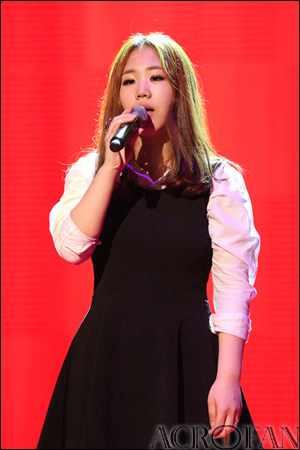
ยู ซอง-ฮึน

| name = ยู ซอง-อึน
| image = Yoo Sung-Eun from acrofan.jpg
| caption = ยู ซอง-อึน เมื่อเดือนเมษายน พ.ศ. 2555
| native_name = 유성은
| birth_name = ยู ซอง-อึน
| birth_place = เกาหลีใต้
| module = Infobox musical artist|embed=yes
| instrument = เสียงร้อง
| years_active = พ.ศ. 2555-ปัจจุบัน
ยู ซอง-อึน (ฮันกึล:유성은) เกิดเมื่อวันที่ 26 เมษายน พ.ศ. 2532 เป็นนักร้องชาวเกาหลีใต้ เธอเป็นรองชนะเลิศในรายการ The Voice of Korea (ซีซั่น 1)|The Voice of Korea เธอได้เปิดตัวอัลบั้มเดบิวต์ของเธอ "Be OK" เมื่อวันที่ 15 กรกฎาคม พ.ศ. 2556
== ชีวิตส่วนตัว ==
ยูแต่งงานกับLouie (rapper)|Louie จากวงGeeks (musical duo) เมื่อวันที่ 11 กรกฎาคม พ.ศ. 2564
== ผลงานเพลง ==
=== Extended plays ===
| class="wikitable plainrowheaders" style="text-align:center;"
! scope="col" rowspan="2" | Title
! scope="col" rowspan="2" | รายละเอียดอัลบั้ม
! scope="col" colspan="1" style="width:5em;" | ตำแหน่งกราฟสูงสุด
! scope="col" rowspan="2" | ฝ่ายขาย
|-
! เซอร์เคิลชาร์ต
|-
! scope="row" | "Be OK"
|
* เปิดตัว: 15 กรกฎาคม พ.ศ. 2556
* ค่ายเพลง: The Music Works, CJ E&M
* รูปแบบ: ซีดี, ดาวน์โหลดแบบดิจิทัล
| 55
| rowspan = "2"
|-
! scope="row" | "2nd Mini Album"
|
* เปิดตัว: 12 ตุลาคม พ.ศ. 2558
* ค่ายเพลง: The Music Works, CJ E&M
* รูปแบบ: ซีดี, ดาวน์โหลดแบบดิจิทัล
| 54
|-
|
=== Singles ===
| class="wikitable plainrowheaders" style="text-align:center;"
! scope="col" rowspan="2" | ชื่อ
! scope="col" rowspan="2" | ปี
! scope="col" colspan="1" style="width:5em;" | ตำแหน่งกราฟสูงสุด
! scope="col" rowspan="2" | ฝ่ายขาย
! scope="col" rowspan="2" | อัลบั้ม
|-
! เซอร์เคิลชาร์ต
|-
! scope="row" | "Be OK"
| rowspan = "2" | 2013
| 4
|
* KOR: 803,950
| "Be OK"
|-
! scope="row" | "Healing"
| 19
|
* KOR: 189,627
| rowspan = "3"
|-
! scope="row" | "Have To Hurt Once Anyway" ()
| rowspan = "3" | 2015
| 22
|
* KOR: 78,201
|-
! scope="row" | "Marihuana" ()
| 73
|
* KOR: 31,066
|-
! scope="row" | "Nothing"
| 16
|
* KOR: 128,199
| "2nd Mini Album"
|-
! scope="row" | "Jealousy" ()
| 2016
| 34
|
* KOR: 99,695
| rowspan = "2"
|-
! scope="row" | "Hug Me" ()
| 2018
| —
| rowspan = "5"
|-
! scope="row" | "Deep"
| 2019
| —
| "Departure"
|-
! scope="row" | "Runaway" ()
| rowspan = "2" | 2020
| —
| rowspan = "3"
|-
! scope="row" | "Right On Time" ()
| —
|-
! scope="row" | "I’ll Listen" ()
| 2021
| —"I’ll Listen" didn't enter Gaon Digital Chart, but peaked 66 position on the Gaon Download Chart: *
|-
|
=== Collaborations ===
| class="wikitable plainrowheaders" style="text-align:center;"
! scope="col" rowspan="2" | ชื่อ
! scope="col" rowspan="2" | ปี
! scope="col" colspan="1" style="width:5em;" | ตำแหน่งกราฟสูงสุด
! scope="col" rowspan="2" | ฝ่ายขาย
! scope="col" rowspan="2" | อัลบั้ม
|-
! เซอร์เคิลชาร์ต
|-
! scope="row" | "Love Virus" small| ()
| 2012
| 74
|
* KOR: 87,146Cumulative sales of "Love Virus":
*
*
| rowspan = "5"
|-
! scope="row" | "Don't Hurt" small| ()
| 2013
| —
|
* KOR: 30,014
|-
! scope="row" | "500 Days Of Summer" small| ()
| 2016
| —
| rowspan = "3"
|-
! scope="row" | "Winter of Dreams" small| ()
| rowspan = "2"| 2021
| —"Winter of Dreams" didn't enter Gaon Digital Chart, but peaked 132 position on the Gaon Download Chart: *
|-
! scope="row" | "We Between Spring" small| ()
| —
|-
|
=== Soundtrack appearances ===
| class="wikitable plainrowheaders" style="text-align:center;"
! scope="col" rowspan="2" | ชื่อ
! scope="col" rowspan="2" | ปี
! scope="col" colspan="1" style="width:5em;" | ตำแหน่งกราฟสูงสุด
! scope="col" rowspan="2" | ฝ่ายขาย
! scope="col" rowspan="2" | อัลบั้ม
|-
! เซอร์เคิลชาร์ต
|-
! scope="row" | "Lose One's Way" small| ()
| rowspan = "7" | 2012
| 69
|
* KOR: 48,274
| rowspan = "6" | "The Voice of Korea (season 1)|The Voice of Korea"
|-
! scope="row" | "Binari" small| ()
| 53
|
* KOR: 57,839
|-
! scope="row" | "Just A Feeling"
| —
|
* KOR: 32,217
|-
! scope="row" | "Game Over"
| —
| rowspan = "2"
|-
! scope="row" | "Woman Outside The Window" small| ()
| —
|-
! scope="row" | "Stand Up For You"
| 94
|
* KOR: 35,209
|-
! scope="row" | "Candy Kiss" small| ()
| —
|
| "Childless Comfort" OST
|-
! scope="row" | "Because Love Grows" small| ()
| rowspan = "3" | 2013
| 20
|
* KOR: 119,455Cumulative sales of "Because Love Grows":
*
*
*
| "Who Are You? (2013 TV series)|Who Are You?" OST
|-
! scope="row" | "Twilight"
| 75
|
* KOR: 30,458
| "The Suspicious Housekeeper" OST
|-
! scope="row" | "Soup" small| ()
| —
|
| "Immortal Songs: Singing the Legend"
|-
! scope="row" | "Beautiful Days" small| ()
| rowspan = "3" | 2014
| —
|
* KOR: 17,208
| "Wonderful Days (TV series)|Wonderful Days" OST
|-
! scope="row" | "I Really Love You" small| ()
| —
|
* KOR: 19,168
| "Cunning Single Lady" OST
|-
! scope="row" | "Trap"
| 27
|
* KOR: 91,161
| "My Secret Hotel" OST
|-
! scope="row" | "Jasmine Flower" small| ()
| rowspan = "10" | 2015
| 19
|
* KOR: 112,888Cumulative sales of "Jasmine Flower":
*
*
| rowspan = "8" | "Persevere, Goo Hae-ra" OST
|-
! scope="row" | "I Love You" small| ()
| 63
|
* KOR: 19,759
|-
! scope="row" | "A Short Wait" small| ()
| —
|
|-
! scope="row" | "I'm in Love"
| 71
|
* KOR: 18,867
|-
! scope="row" | "Do You Know" small| ()
| —
|
|-
! scope="row" | "Maybe" small| ()
| 63
|
* KOR:22,883
|-
! scope="row" | "She is Smiling" small| ()
| —
| rowspan = "2"
|-
! scope="row" | "Love+" small| ()
| —
|-
! scope="row" | "Oh You Yeah You" small| ()
| —
|
* KOR: 15,667
| "Second 20s" OST
|-
! scope="row" | "Beautiful Truth" small| ()
| —
| rowspan = "7"
| "Immortal Songs: Singing the Legend"
|-
! scope="row" | "Many Many" small| ()
| rowspan = "13" | 2016
| —
| "Two Yoo Project Sugar Man" OST
|-
! scope="row" | "Four Beats" small| ()
| —
| "Immortal Songs: Singing the Legend"
|-
! scope="row" | "Look at Me" small| ()
| —
| rowspan = "4" | "Melody To Masterpiece" OST
|-
! scope="row" | "High School Reunion" small| ()
| —
|-
! scope="row" | "Congratulations" small| ()
| —
|-
! scope="row" | "By My Side" small| ()
| —
|-
! scope="row" | "Sometimes" small| ()
| 88
|
* KOR: 19,600
| "The K2" OST
|-
! scope="row" | "Home" small| ()
| —
| rowspan = "29"
| rowspan = "3" | "Melody To Masterpiece" OST
|-
! scope="row" | "Confession" small| ()
| —
|-
! scope="row" | "I Love You, Be Happy" small| ()
| —
|-
! scope="row" | "A Glass Of Soju" small| ()
| —
| "Singderella"
|-
! scope="row" | "My Heart Hurts" small| ()
| —
| "Sing For You" OST
|-
! scope="row" | "You"
| —
| "My Fair Lady (2016 TV series)|My Fair Lady" OST
|-
! scope="row" | "About Romance" small| ()
| rowspan = "10" | 2017
| —
| "King of Mask Singer"
|-
! scope="row" | "You Are Like a Flower" small| ()
| —
| "The Rebel (South Korean TV series)|The Rebel" OST
|-
! scope="row" | "Waves" small| ()
| —
| rowspan = "2" | "Immortal Songs: Singing the Legend"
|-
! scope="row" | "This Heart Back Here" small| ()
| —
|-
! scope="row" | "You Can Feel It"
| —
| "Idol Drama Operation Team" OST
|-
! scope="row" | "Come Back" small| ()
| —
| "Immortal Songs: Singing the Legend"
|-
! scope="row" | "Hidden Tears" small| ()
| —
| "The Emperor: Owner of the Mask" OST
|-
! scope="row" | "The Moonlight Night in Shilla" small| ()
| —
| rowspan = "2" | "Immortal Songs: Singing the Legend"
|-
! scope="row" | "Hong Kong Lady" small| ()
| —
|-
! scope="row" | "Fall in Love"
| —
| "Two Cops (TV series)|Two Cops" OST
|-
! scope="row" | "Unrequited Love" small| ()
| rowspan = "3" | 2018
| —
| "Immortal Songs: Singing the Legend"
|-
! scope="row" | "Hello"
| —
| "Familiar Wife" OST
|-
! scope="row" | "Star (Little Prince) " small| ()
| —"Star (Little Prince) " didn't enter Gaon Digital Chart, but peaked 82 position on the Gaon Download Chart: *
| "Memories of the Alhambra" OST
|-
! scope="row" | " Attention (New Acappella) (Prod. by Yoon Sang) " small| ()
| rowspan = "4" | 2019
| —
| "Vocal Play|Vocal Play Vol.5-CHEMISTRY"
|-
! scope="row" | "The Pierrot Laughs at Us" small| ()
| —
| "2019 KSMF LIVE"
|-
! scope="row" | "Tears" small| ()
| —
| "MBC `Will you be #1 now?` Part.1"
|-
! scope="row" | "Koyote|Disturbance" small| ()
| —
| "Immortal Songs: Singing the Legend"
|-
! scope="row" | "About Romance" small| ()
| rowspan = "3" | 2020
| —
| "Romantic Call Centre|Romantic Call Centre PART18"
|-
! scope="row" | "My Story" small| ()
| —
| "Do Do Sol Sol La La Sol OST"
|-
! scope="row" | "Like an Indian Doll" small| ()
| —
| "Lotto Singer Episode 9"
|-
! scope="row" | "I Live in Your Eyes" small| ()
| rowspan="3" | 2021
| —"I Live in Your Eyes" didn't enter Gaon Digital Chart, but peaked 74 position on the Gaon Download Chart: *
| "She Would Never Know OST"
|-
! scope="row" | "I, actually" small| ()
| —"I, actually" didn't enter Gaon Digital Chart, but peaked 152 position on the Gaon Download Chart: *
| "The Sweet Blood X U SUNG EUN"
|-
! scope="row" | "I Wish My Heart Would Reach You" small| ()
| —"I Wish My Heart Would Reach You" didn't enter Gaon Digital Chart, but peaked 98 position on the Gaon Download Chart: *
| "Oh My Ladylord OST"
|-
| colspan="5" align="center"|"—" denotes releases that did not chart.
|
== อ้างอิง ==
== แหล่งข้อมูลอื่น ==
*
หมวดหมู่:นักร้องป็อปหญิงชาวเกาหลีใต้
หมวดหมู่:ไอดอลหญิงชาวเกาหลีใต้
หมวดหมู่:นักร้องหญิงชาวเกาหลีใต้ในศตวรรษที่ 21